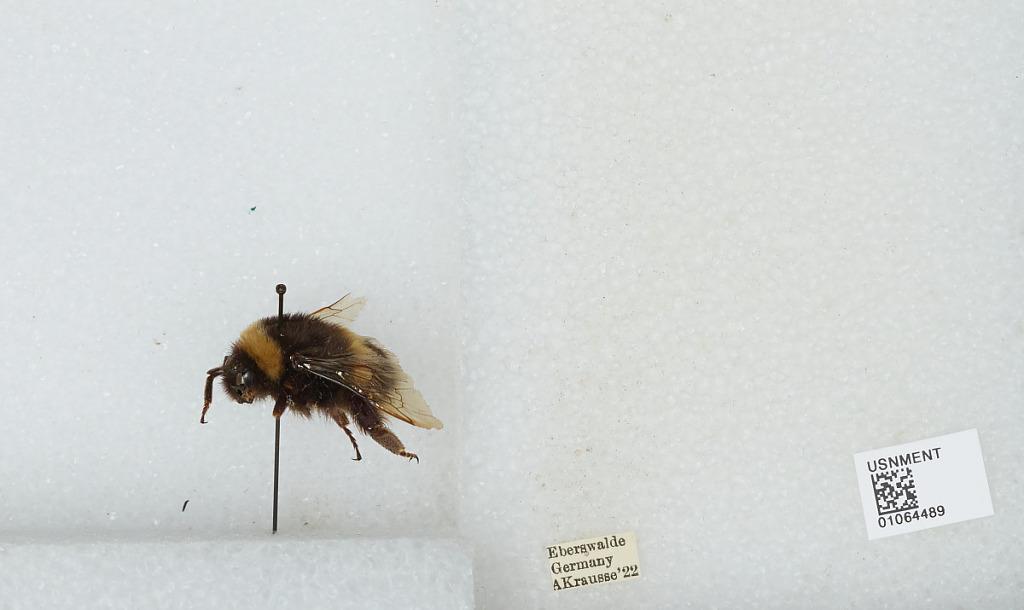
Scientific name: Bombus sp.
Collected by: A. Krausse
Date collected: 1922--
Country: Germany
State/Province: Brandenburg
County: Barnim
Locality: Eberswalde
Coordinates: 52.8356, 13.8182